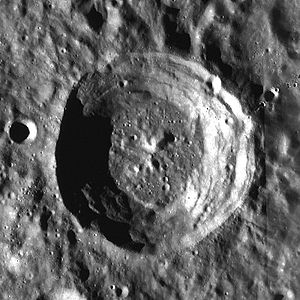
Boss (månekrater)
Boss er et nedslagskrater på Månen. Det befinder sig langs den nordøstlige rand af Månens forside og er opkaldt efter den amerikanske astronom Lewis Boss.